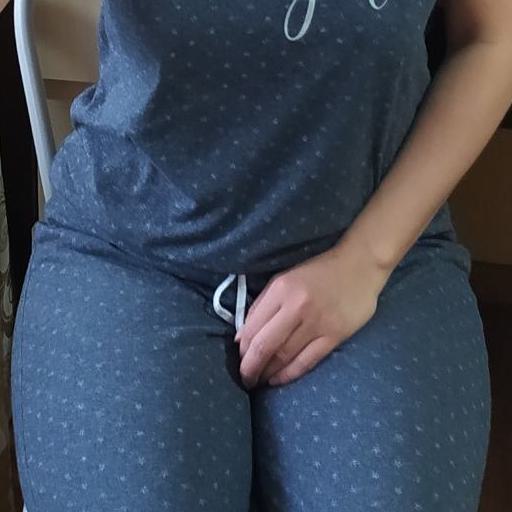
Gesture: no_gesture